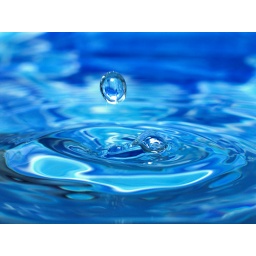
Water Droplet. 1/250th sec, F5.6. Taken in kitchen sink with dinner pate as background.